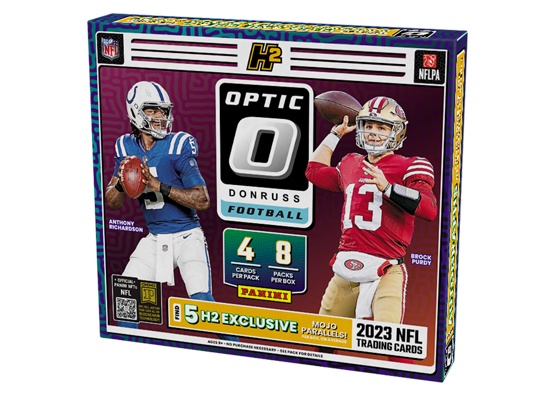
Panini - 2023 - Football - Donruss Optic - H2 Hobby Box
Configuration: 4 cards per pack. 8 packs per box. Find 12 Rated Rookies, 5 H2-Exclusive Parallels (4 Red Mojo and 1 Bronze Mojo), 5 inserts, 1 Base Silver, and 1 Rated Rookie Silver per box on average. The flagship Donruss Football epically meets Opti-chrome technology with 2023 Donruss Optic Football, a dynamic product featuring Donruss’ trademark bells and whistles such as Rated Rookies, Downtown! and more. Exclusive to H2, find Bronze Mojo and Red Mojo parallels. Order now online or visit us in store!
Brand: Panini
Category: Arts & Entertainment > Hobbies & Creative Arts > Collectibles > Collectible Trading Cards > Sports Trading Cards